Economy of Tuvalu

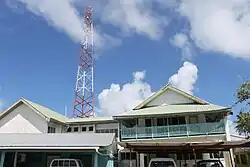
Offices of the Tuvalu Telecommunications Corporation

The public sector enterprises are the National Fishing Corporation of Tuvalu (NAFICOT), National Bank of Tuvalu, Development Bank of Tuvalu, Tuvalu Electricity Corporation, Tuvalu Telecommunications Corporation, Tuvalu Philatelic Bureau, Tuvalu Maritime Training Institute and Vaiaku Lagi Hotel.